Ryan Grant (running back)

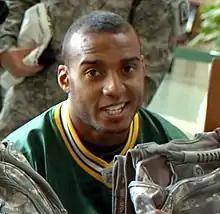
Grant with the Green Bay Packers in 2009

Ryan Brett Grant (born December 9, 1982) is an American former professional football running back in the National Football League (NFL). Grant played college football at Notre Dame where he rushed for over 1,000 yards in his only year as the starting running back. He originally signed with the New York Giants as an undrafted free agent in 2005, but never played a game for them. Shortly before the 2007 season, Grant was traded to the Green Bay Packers in exchange for a future sixth-round draft pick. He would go on to play for the Packers for six seasons.